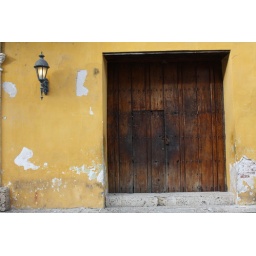
A yellow wall plus a heavy door along the street in Cartagena, Columbia.